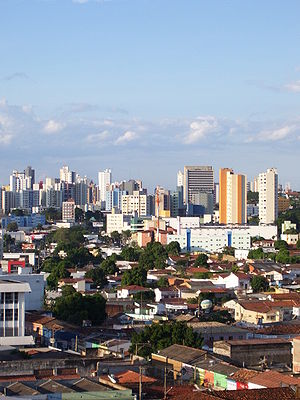
Cuiabá / Galleri
Cuiabá er hovedstaden i den brasilianske delstat Mato Grosso.